Nagyerdei Stadion

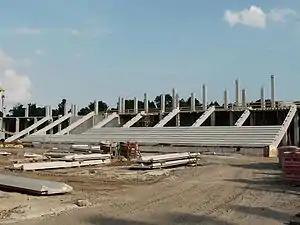
Construction of Nagyerdei Stadion in June 2013

The plans of the new stadium was presented and displayed on the official website of the Debreceni VSC on 3 May 2012.